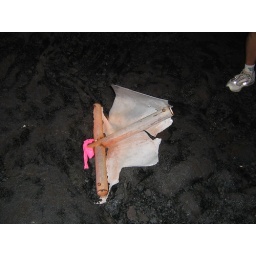
lava around road sign